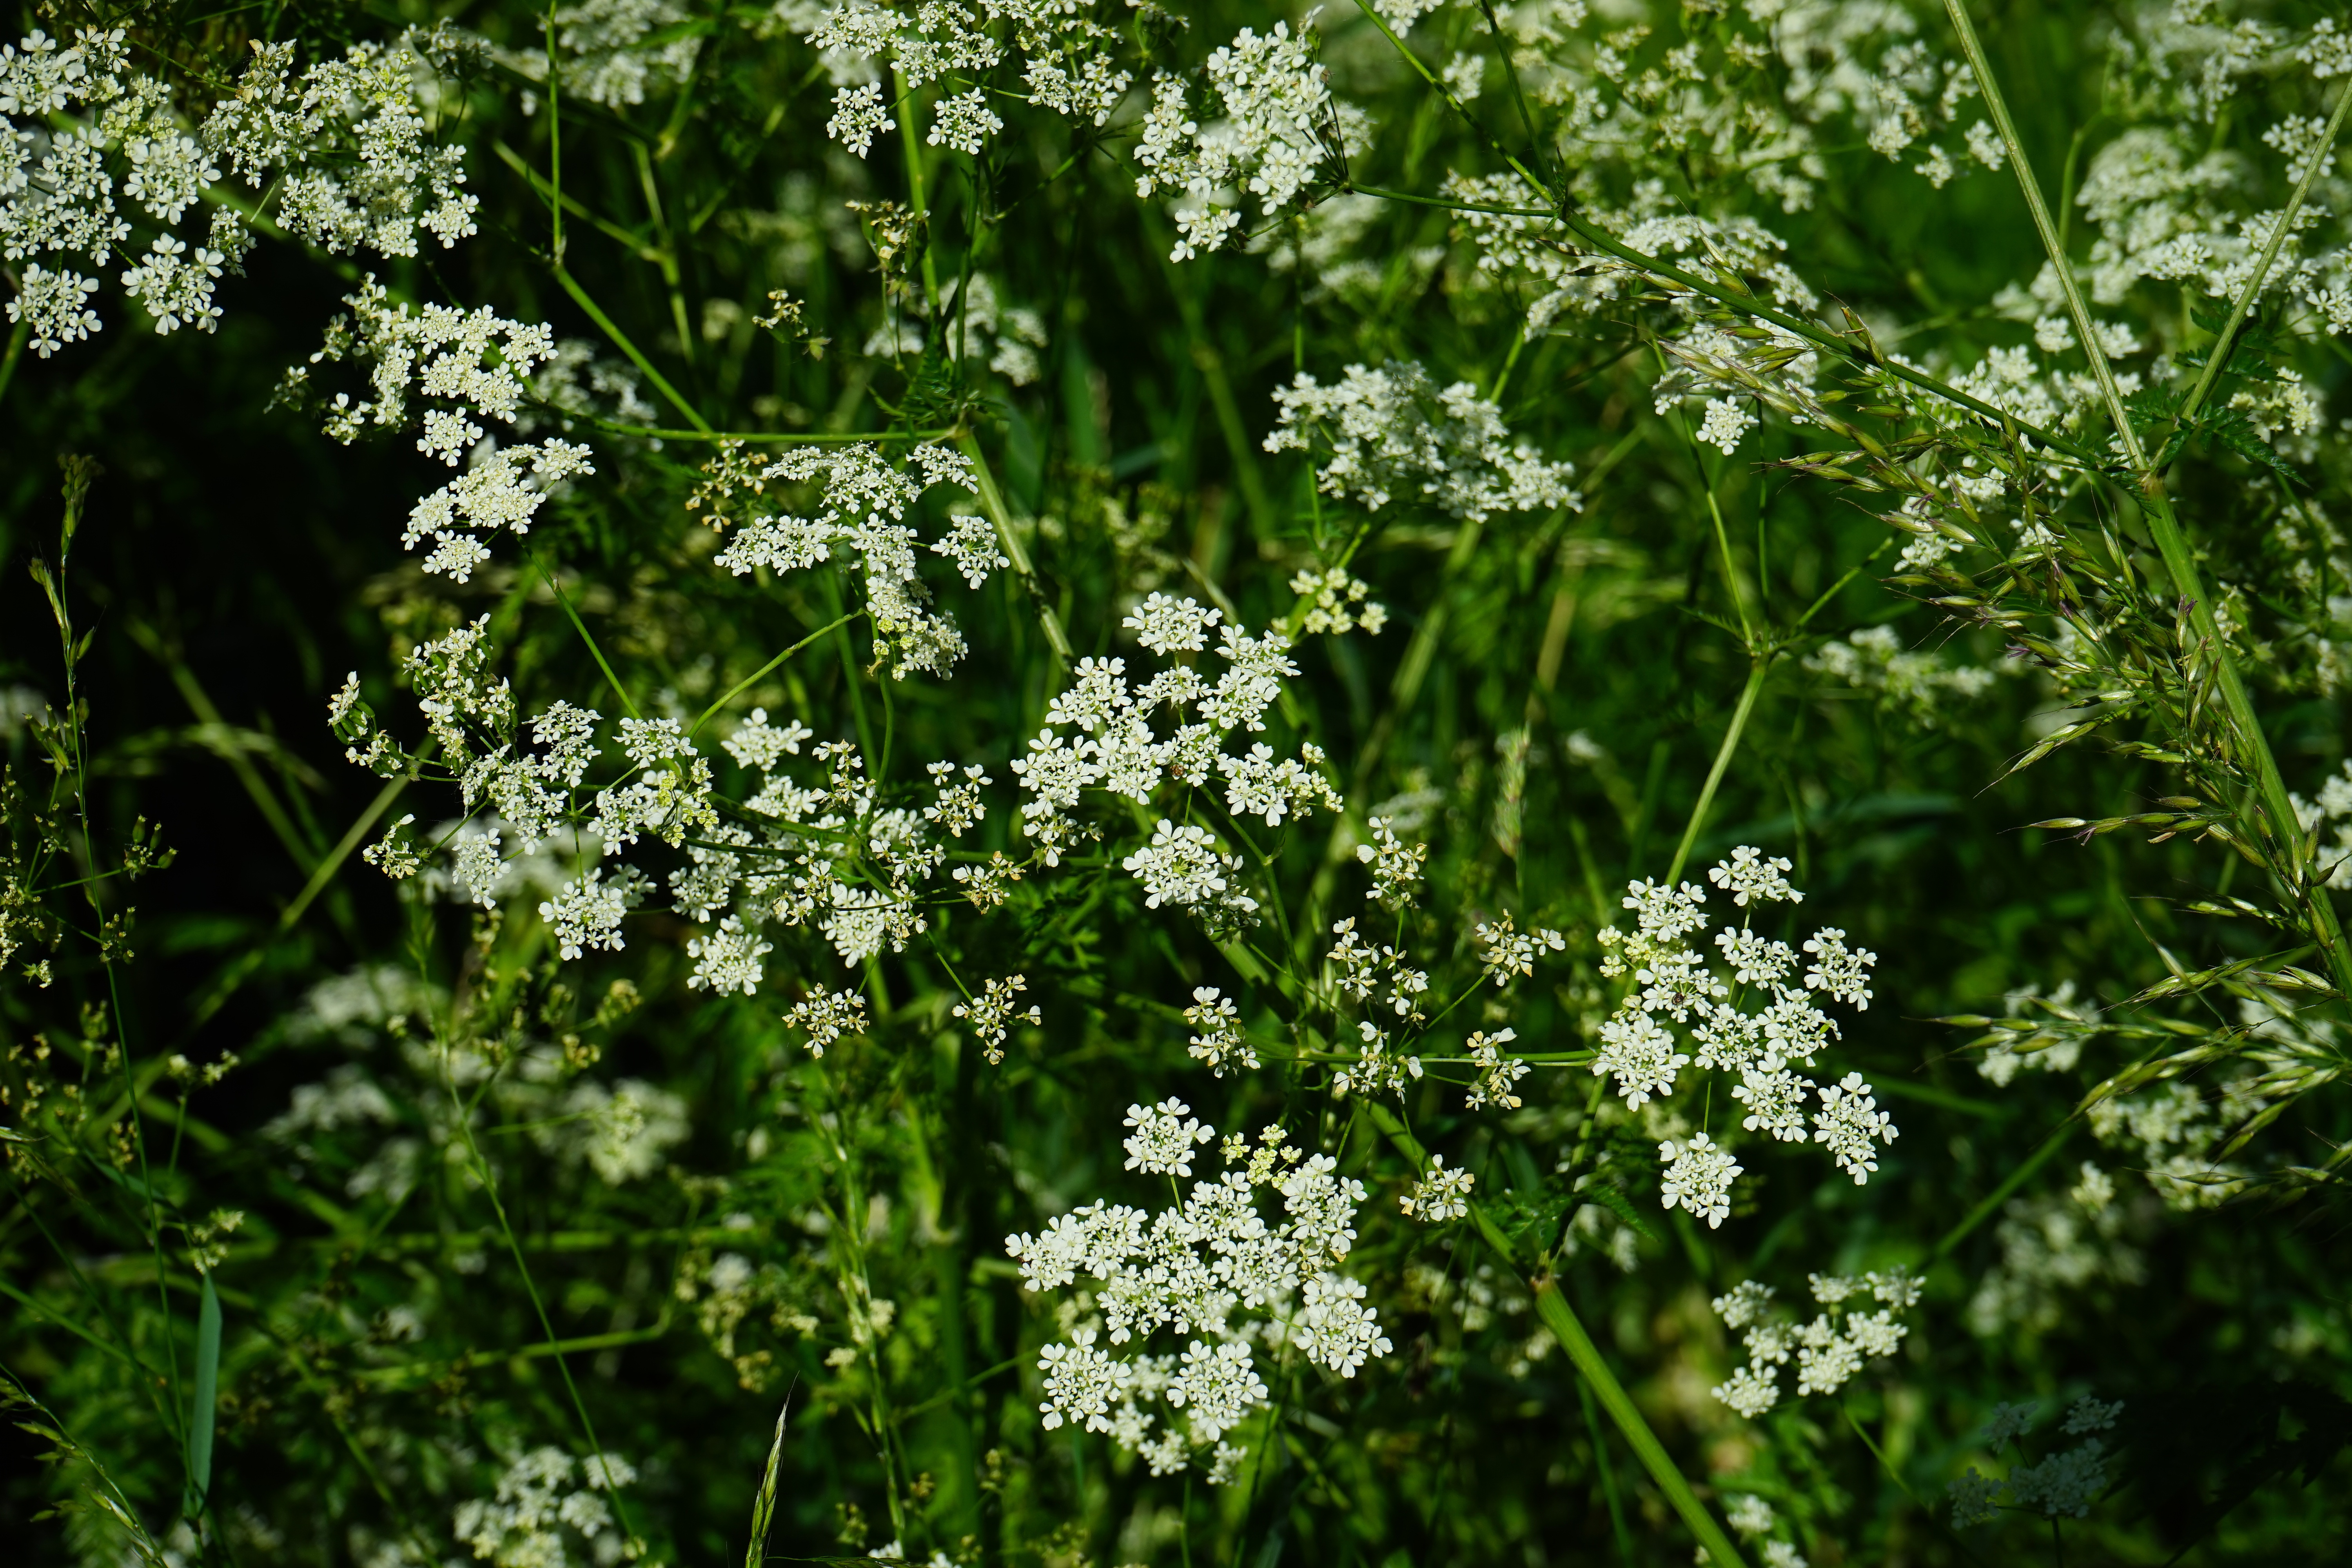
blossom, plant, white, flower, herb, produce, botany, flora, wildflower, flowers, shrub, hemlock, meadowsweet, cocker, scissors, anthriscus, chervil, flowering plant, umbelliferae, grassland plants, doldengewaechs, apiaceae, anthriscus sylvestris, anxious, angelica, cow parsley, meadow herbs, land plant, apiales, parsley family, cicely, pointed chervil, chaerophyllum sylvestre, wild temulum, apioideae, hare grass, b umlikraut, book holder, buggla, bush tumors, cherbel, chrabella, emtstengel, ass korbel, eselspeterlein, fine scherre, hard head, hard kopp, heustengel, were hanging applicable, wild ibarach, calves kerner, kalberkropf, calves scissors, kalbarkrop, kalverkropp, kelber nuclear, kerbel nuclear, kirbel, kirbelstengel, wild k rffel, korbelkom, krabellen, krebellen, kreblikraut, kruud, kuhpeterlein, ledepipenkrud, ledespypenkrut, leiterlikraut, paguda, horse cumin, piffenkrut, pigudabengel, pipencrud, ramsch feathers, ross caraway, sch rl ch, droves beep, scharpenpiepen, tigerlikraut, tschickan, water herbs, windroslein, guides root, zieger